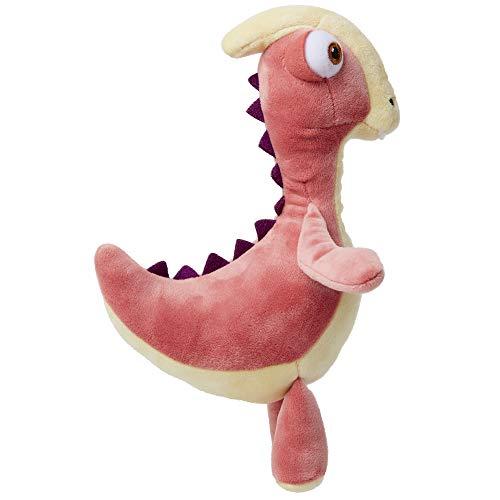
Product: Gigantosaurus Rocky Plush Dinosaur Mini Figure, Super Soft & Cuddly Plush, Stands 7" Tall, Perfect for Playtime & Naptime! for Kids Ages 12 Months & Up
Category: Toys & Games | Stuffed Animals & Plush Toys | Plush Figures
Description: Five Gigantosaurus mini plush characters to collect: Gigantosaurus, Mazu, Bill, Rocky, and Tiny each sold separately.
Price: $7.99
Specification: ProductDimensions:2.8x0.1x2.2inches|ItemWeight:1.76ounces|ShippingWeight:1.76ounces(Viewshippingratesandpolicies)|ASIN:B07P4RCH2T|Itemmodelnumber:99764-PLY|Manufacturerrecommendedage:12months-4years